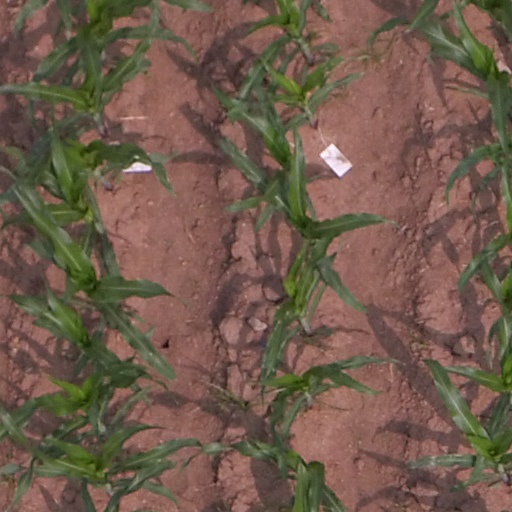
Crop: maize; corn